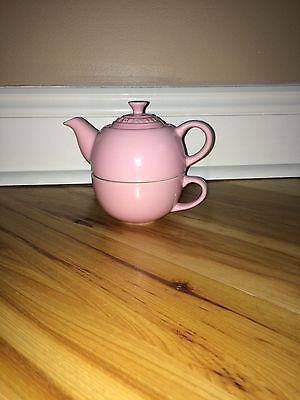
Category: mug